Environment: real
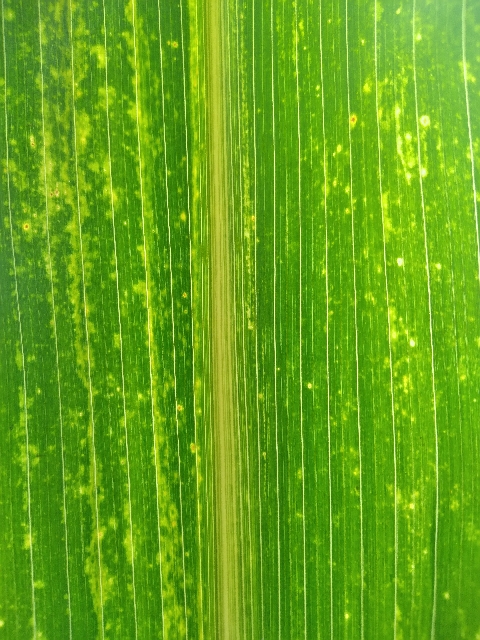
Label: lethal_necrosis